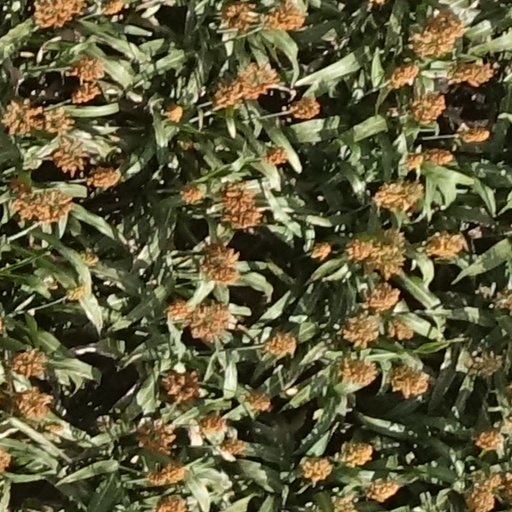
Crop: sorghum